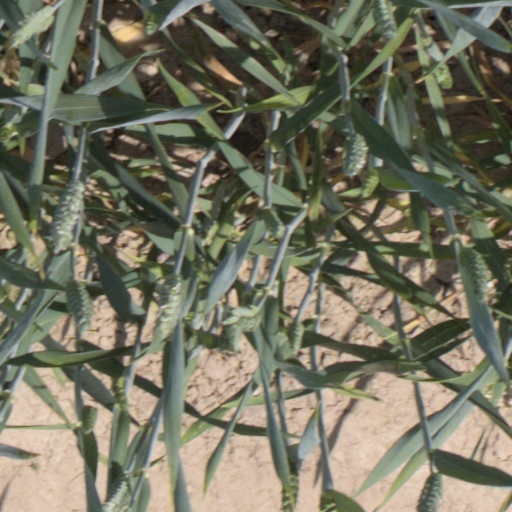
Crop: wheat